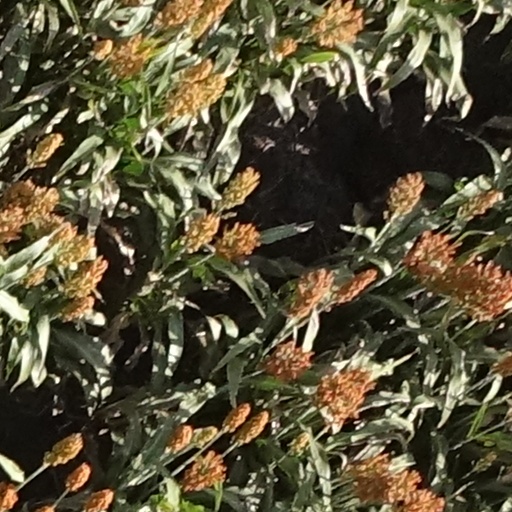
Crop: sorghum